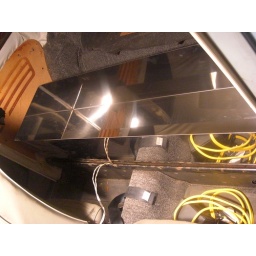
Battery box in the car